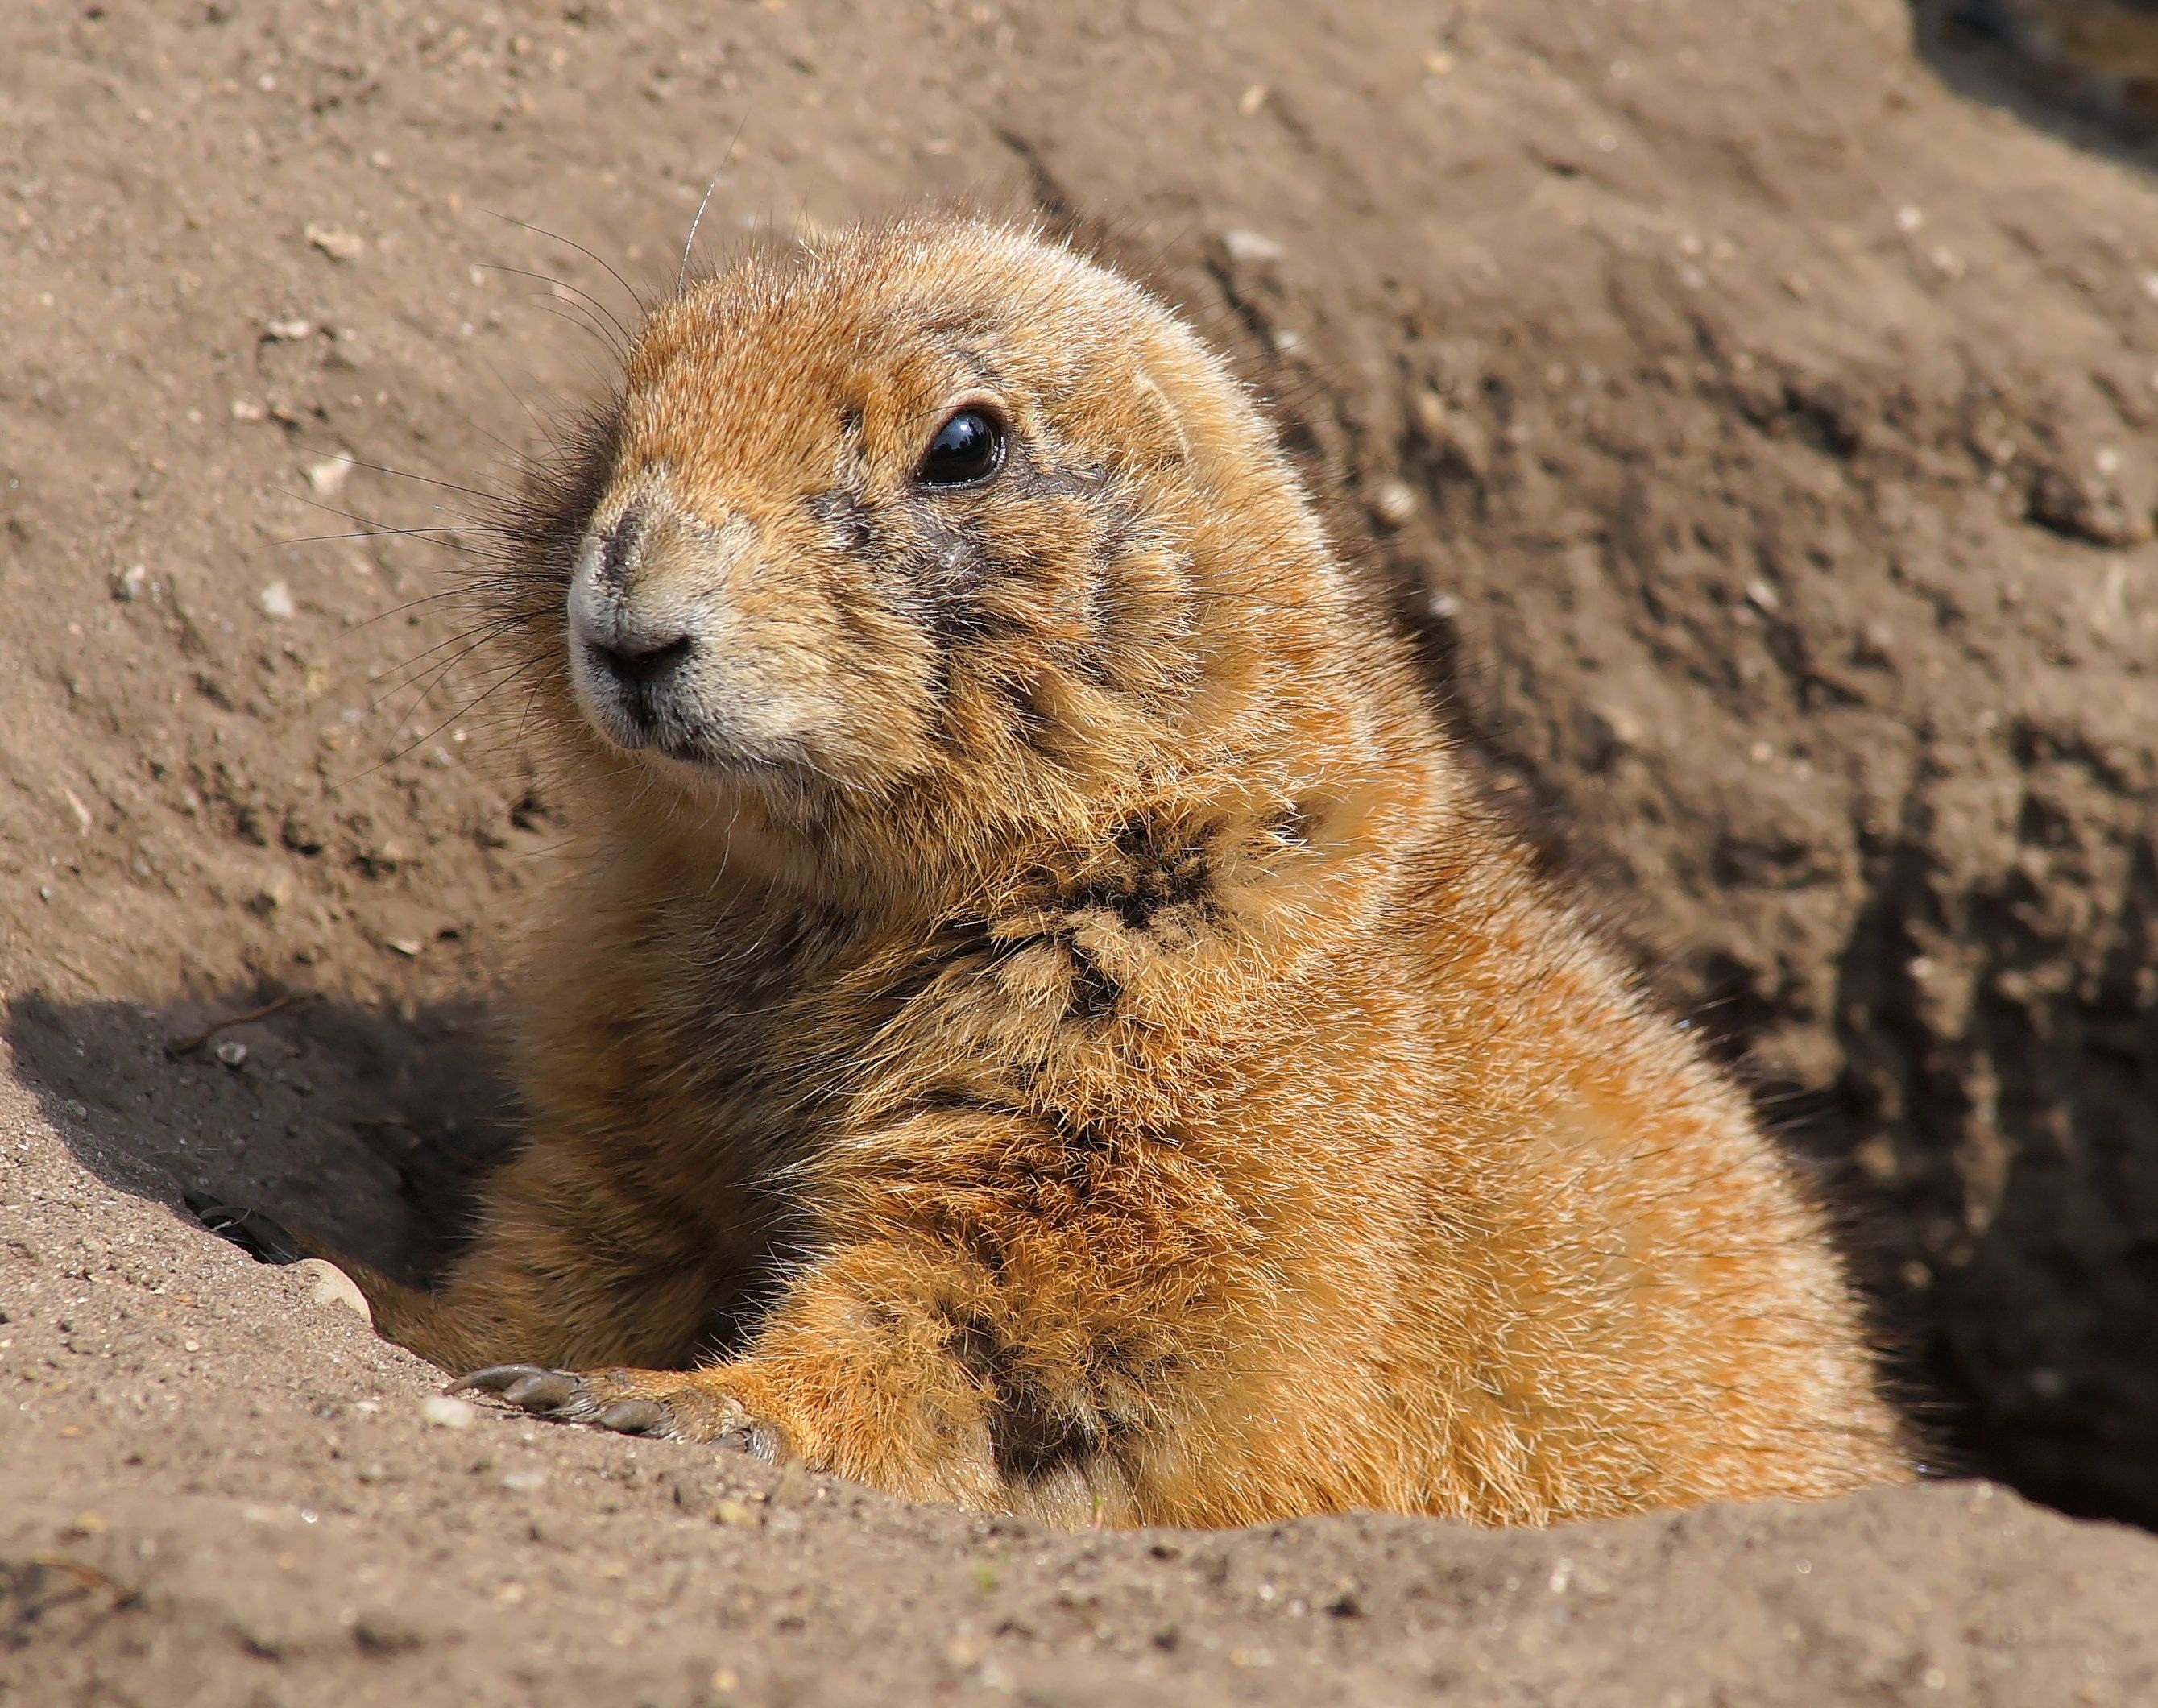
nature, sweet, animal, cute, wildlife, zoo, fur, portrait, mammal, squirrel, close, fauna, face, whiskers, furry, head, vertebrate, expression, texas, attention, animal world, marmot, noble, pride, feel at ease, graceful, prairie dog, marine mammal